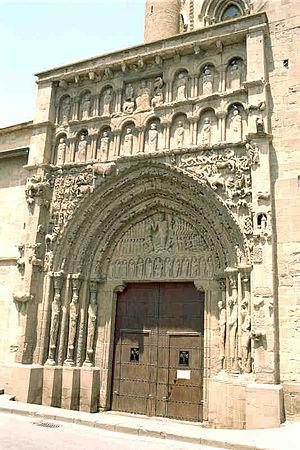
Sangüesa en espagnol ou Zangoza en basque est une ville et une municipalité de la Communauté forale de Navarre.